Folsom, California

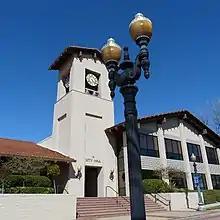
Folsom City Hall

According to the city's 2020 Comprehensive Annual Financial Report, the top employers in the city are: